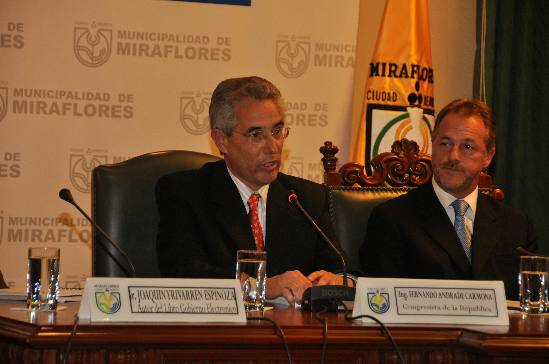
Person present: Yes